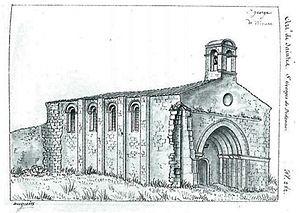
Reproduction d'une gravure de Louis-Benjamin Auguin (1839)
L’église Saint-Georges est une église paroissiale située à Saint-Georges-de-Didonne, dans le département de la Charente-Maritime. Elle appartient à la paroisse de Royan-Côte de Beauté, au doyenné de Royan et au diocèse de La Rochelle et Saintes.
Saint-Georges-de-Didonne est une commune du Sud-Ouest de la France, située dans le département de la Charente-Maritime et la région Nouvelle-Aquitaine. Ses habitants sont appelés les Saint-Georgeais et les Saint-Georgeaises.